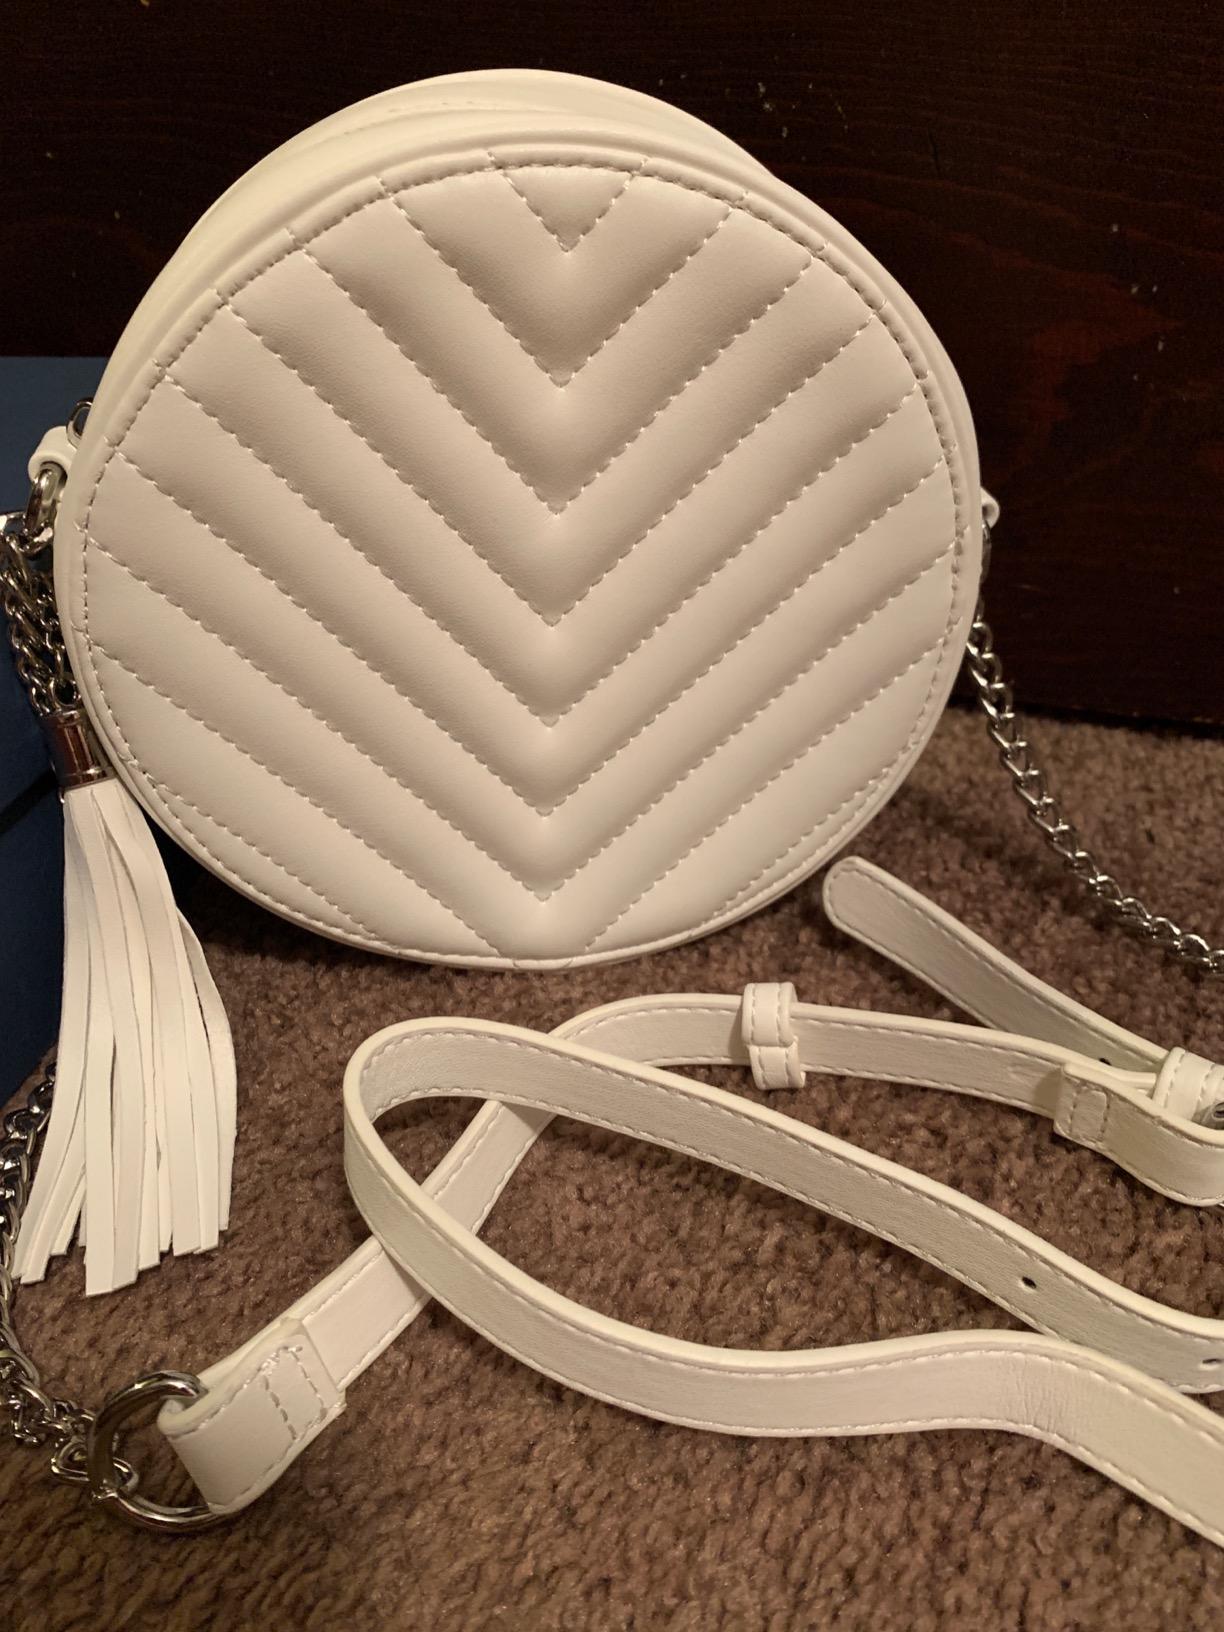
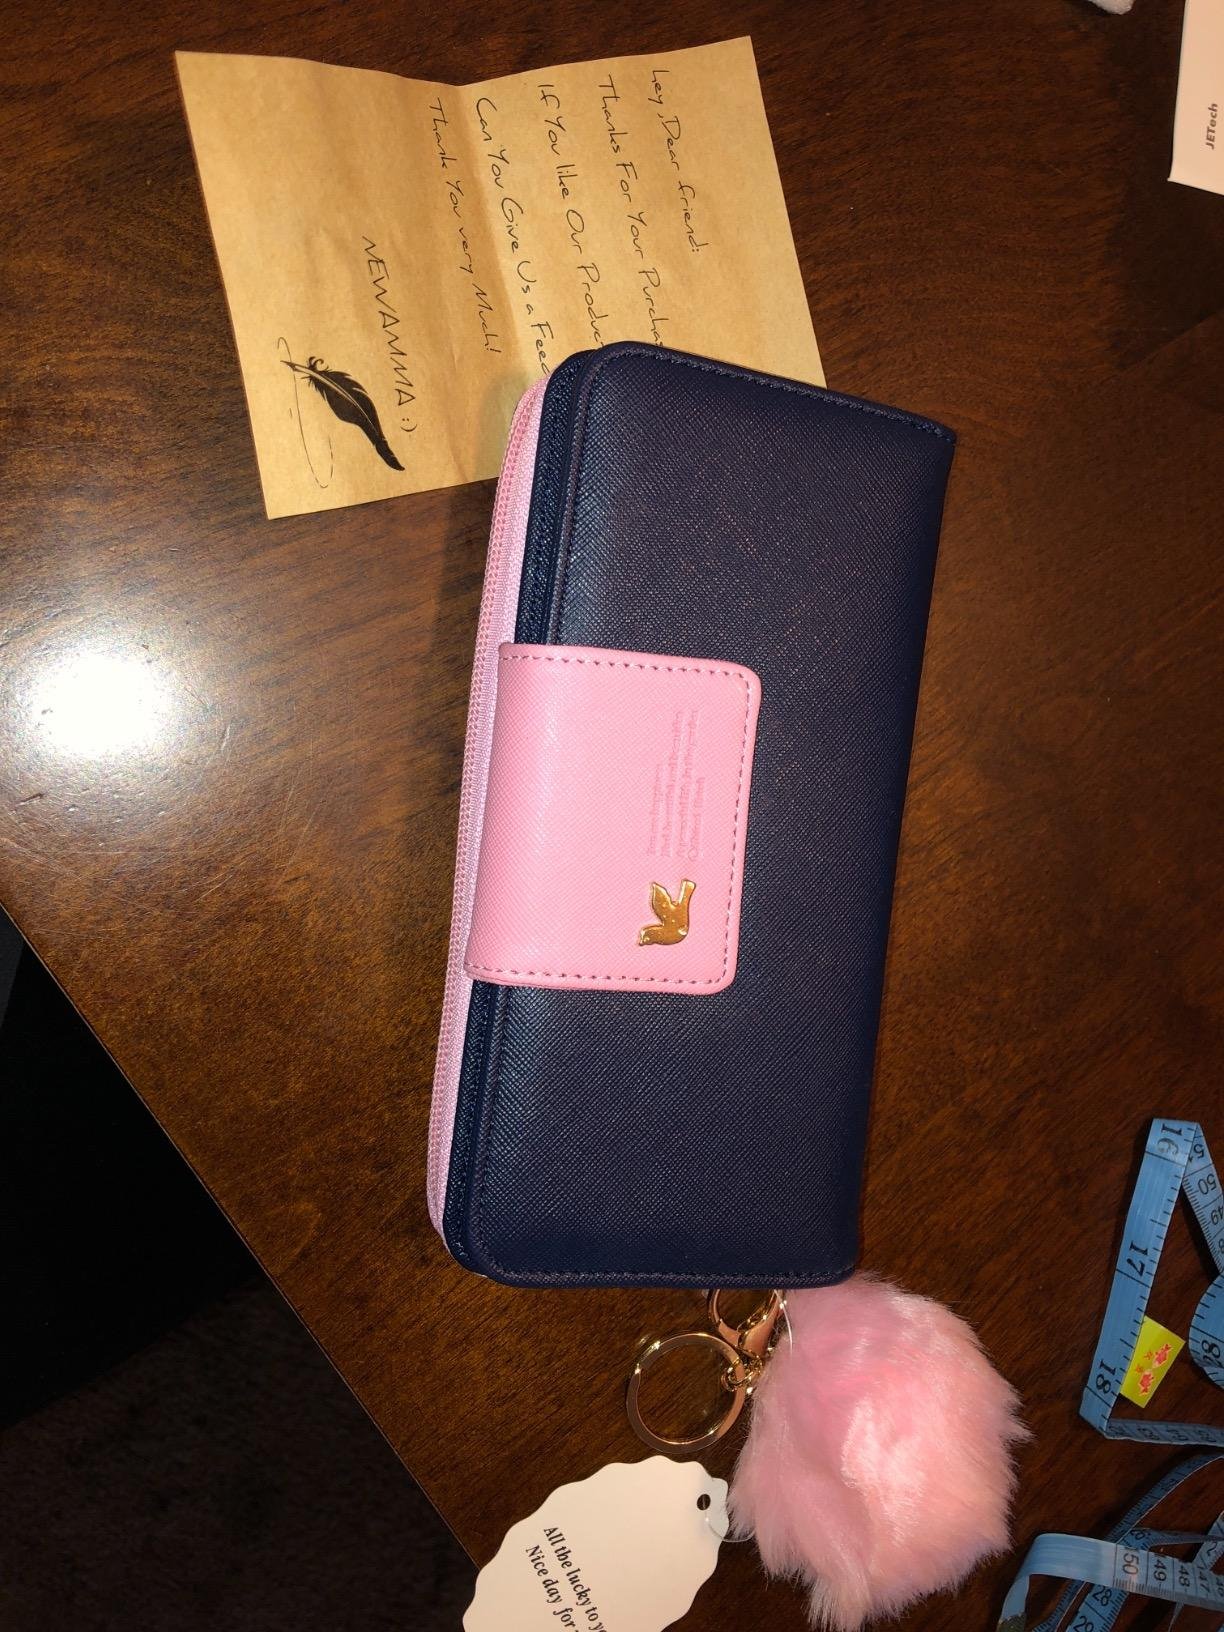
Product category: accessories_handbag
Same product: no